Operation Sangaris

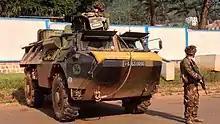
French soldiers of Opération Sangaris, on 22 December 2013, in Bangui.

Following Resolution 2127 of the United Nations Security Council, "Sangaris" officially began in the night of the 5 to 6 December, when General Francisco Soriano, commanding the operation, arrived in Bangui.